Nach dir, Herr, verlanget mich, BWV 150

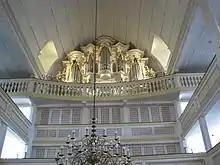
The Wender organ, which Bach inspected, in the "Neue Kirche", Arnstadt, for which the cantata was probably composed

The Bach scholar Andreas Glöckner argued in 1988 that the cantata may have been composed in Arnstadt.